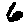
Label: 6